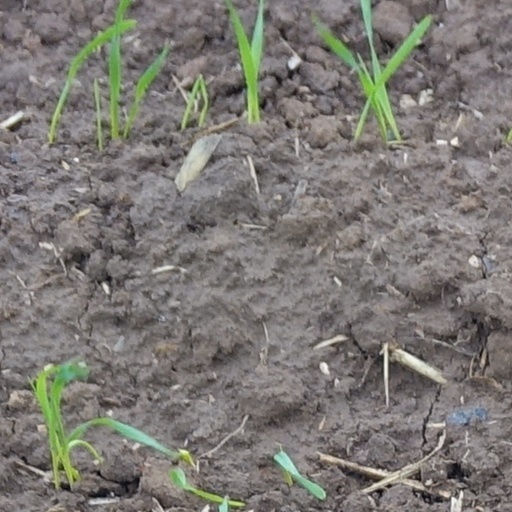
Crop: wheat